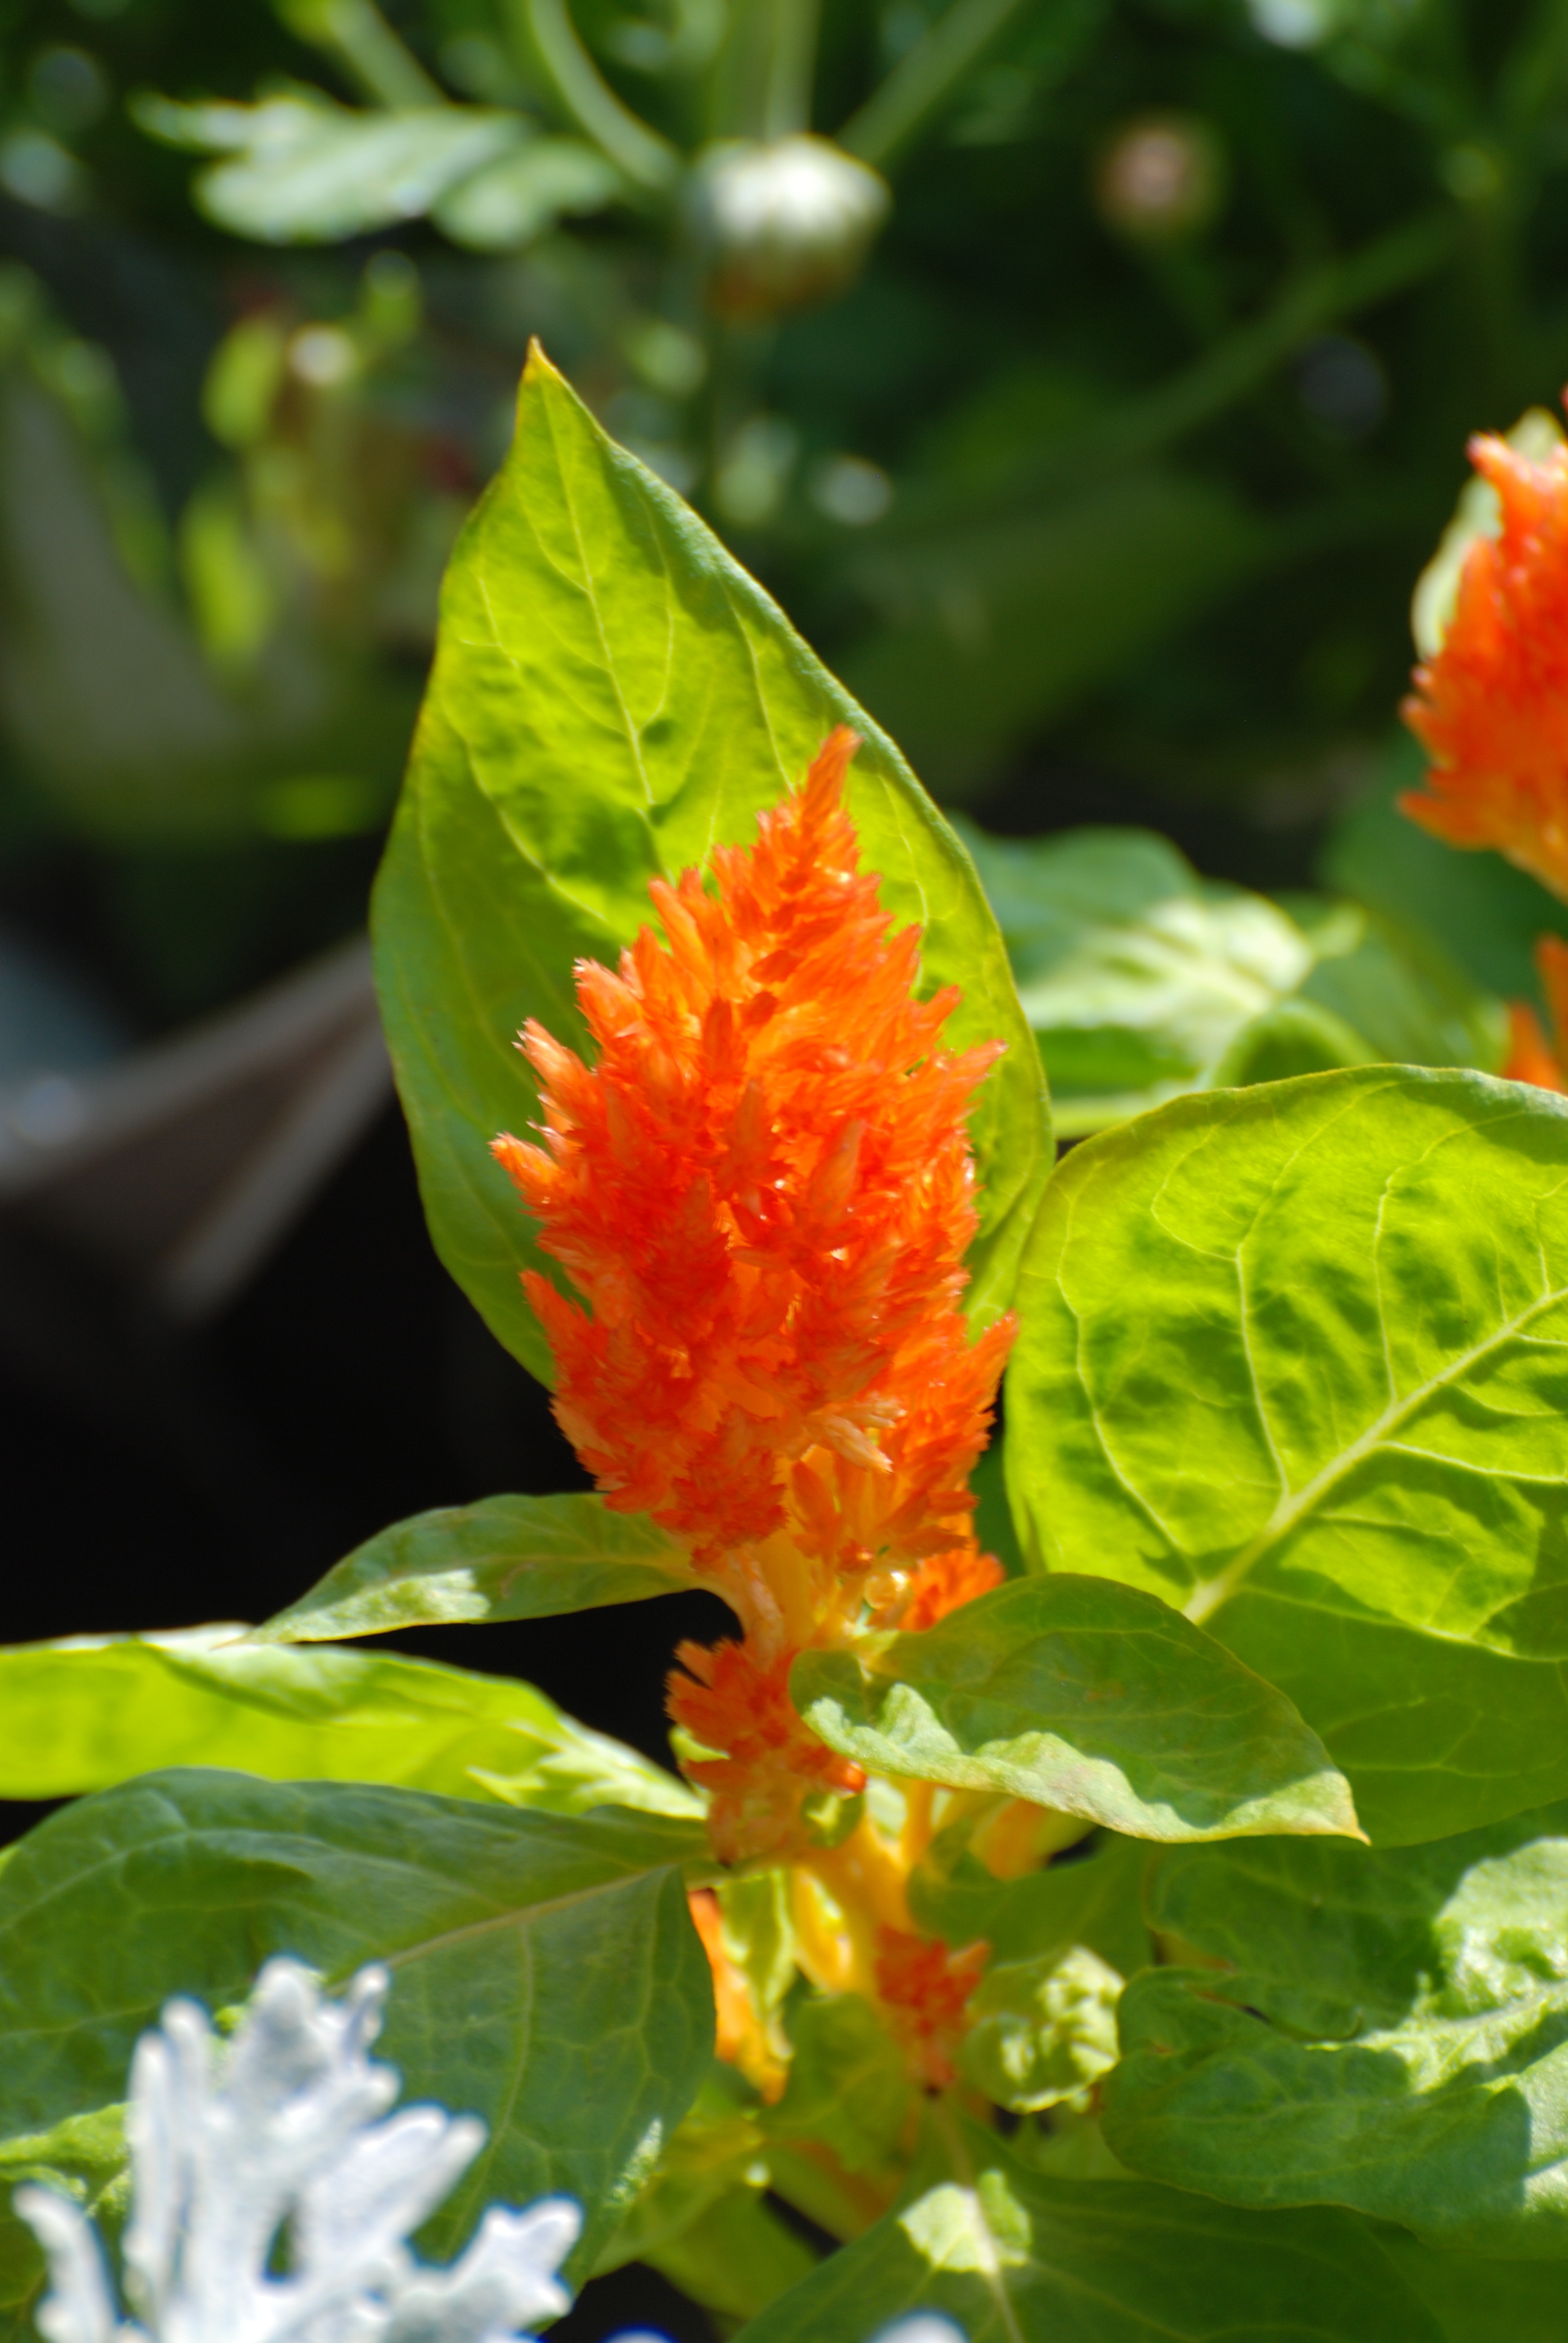
nature, blossom, plant, sun, leaf, flower, summer, produce, botany, nikon, yellow, garden, flora, wildflower, flowers, cool image, shrub, nikkor, russia, d80, 70300mm, nikond80, 70300mmf4556gvr, yaroslavl, macro photography, flowering plant, land plant